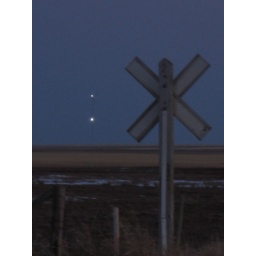
A cell tower and railway crossing sign near Schoenfeld SK.